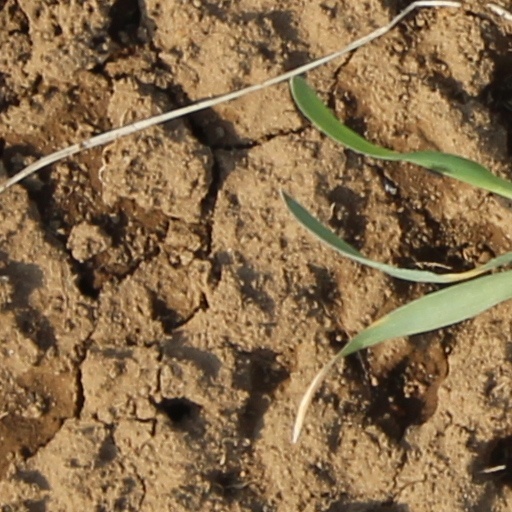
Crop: wheat